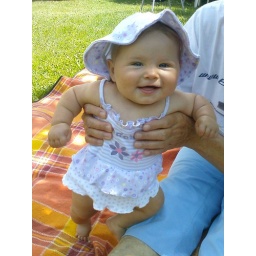
and smiling in a new summer dress and hat from babi-kathy